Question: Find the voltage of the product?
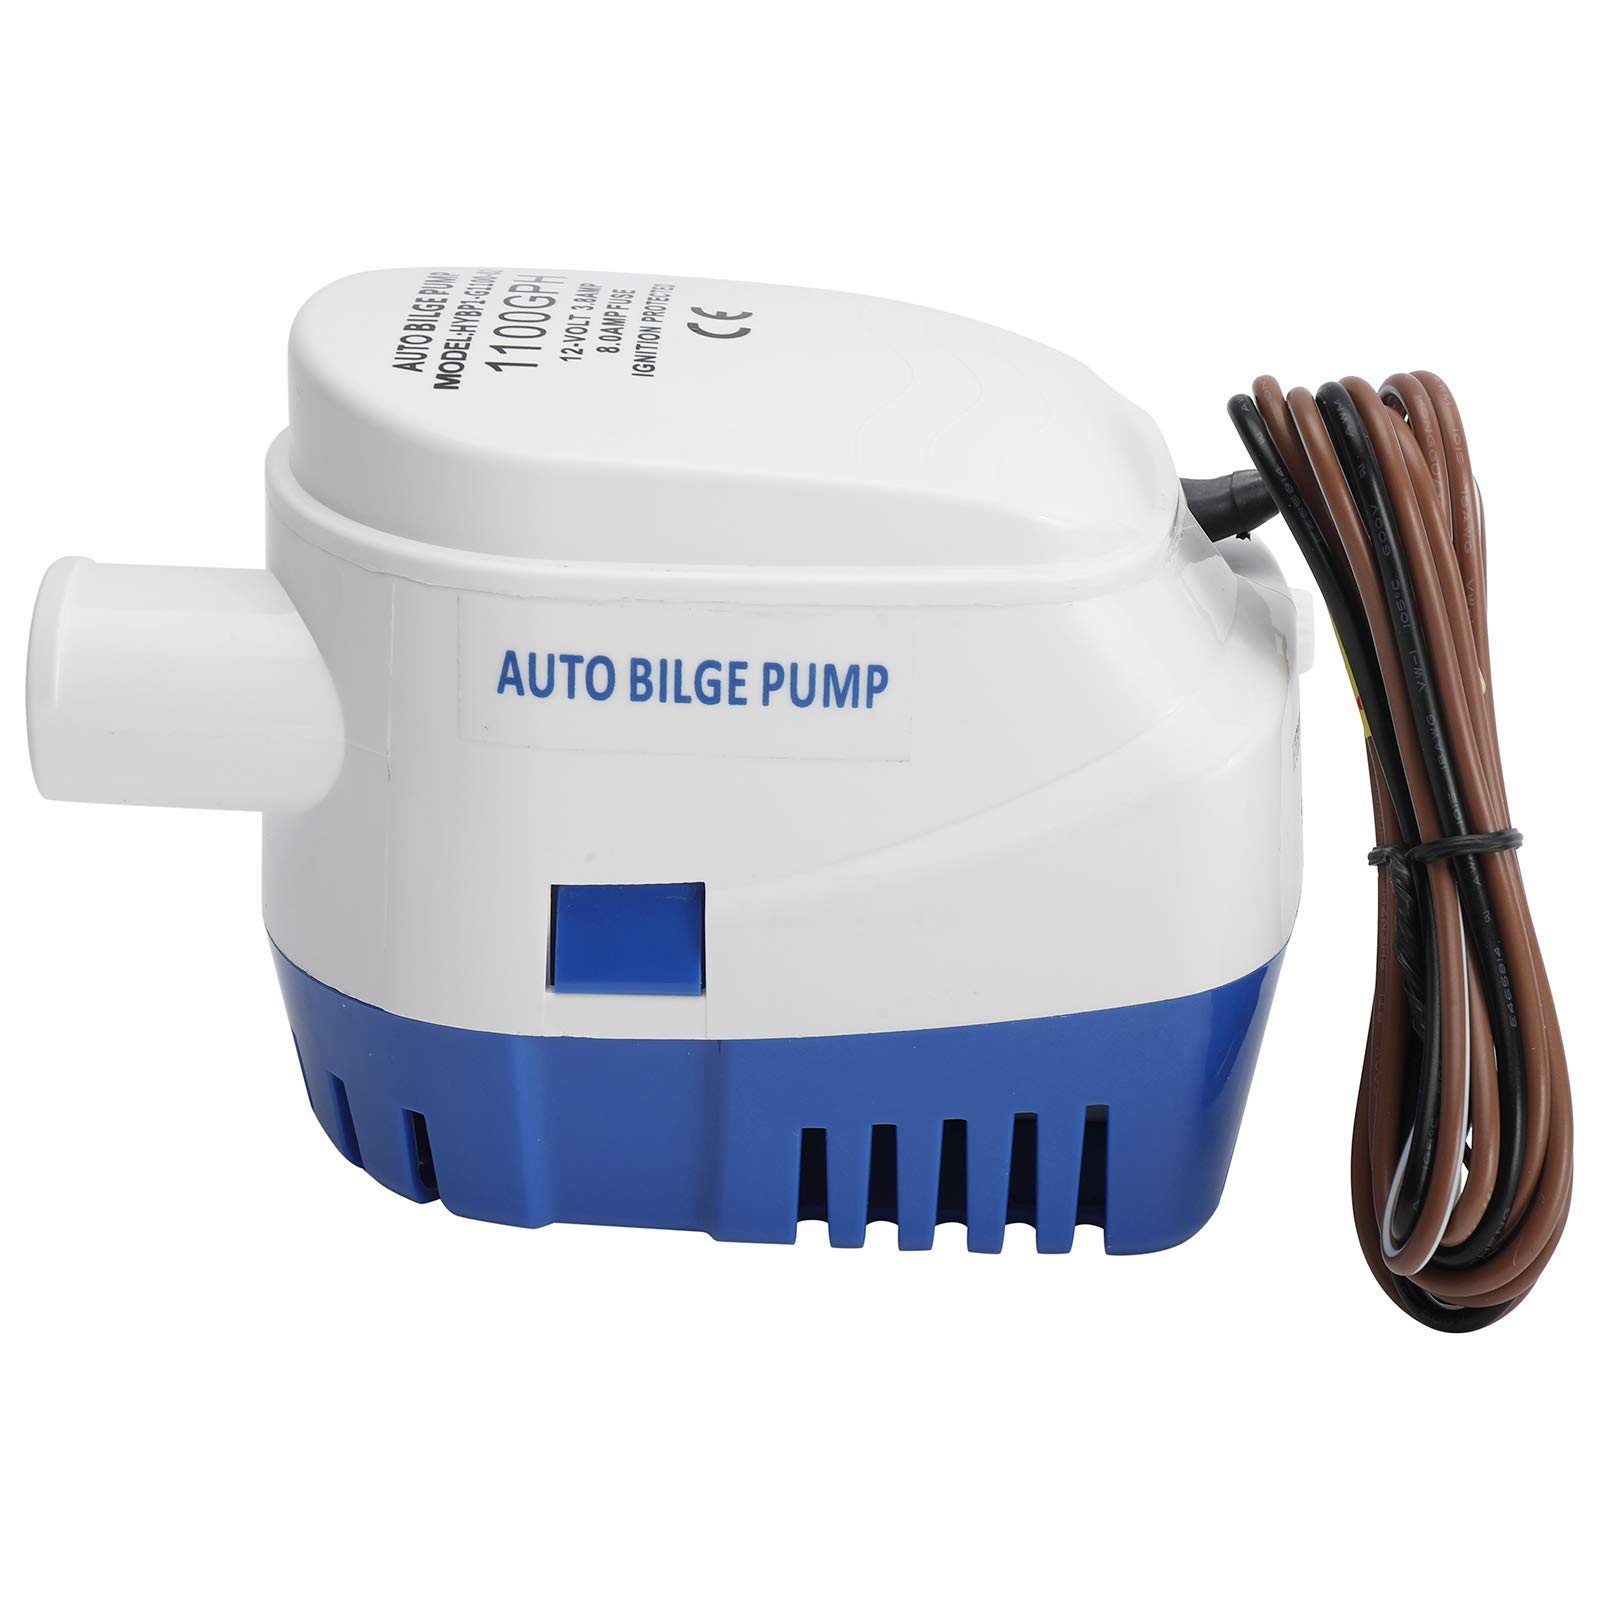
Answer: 12.0 volt